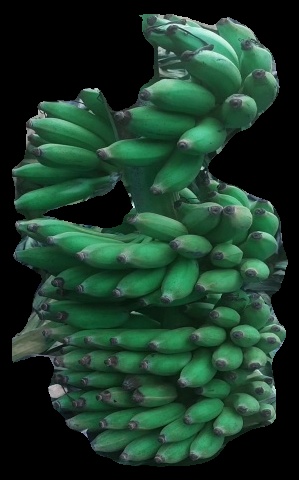
Variety: elakki-bale
Grade: grade1